Ron Bontemps

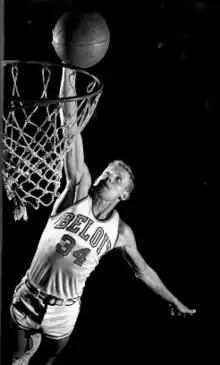
Bontemps at Beloit College

Ronald Yngve Bontemps (August 11, 1926 – May 13, 2017) was an American basketball player who competed in the 1952 Summer Olympics. He was born in Taylorville, Illinois, and attended Beloit College. He was a captain of the United States men's basketball team, which won the gold medal in the 1952 Olympic Games. He played in all eight games. Bontemps died on May 13, 2017, in Peoria, Illinois, aged 90.